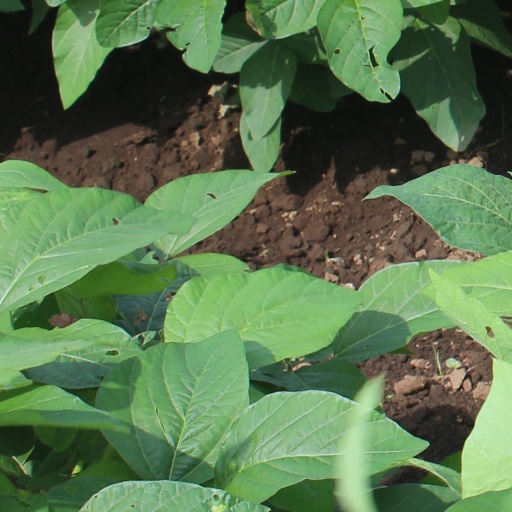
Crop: soybean